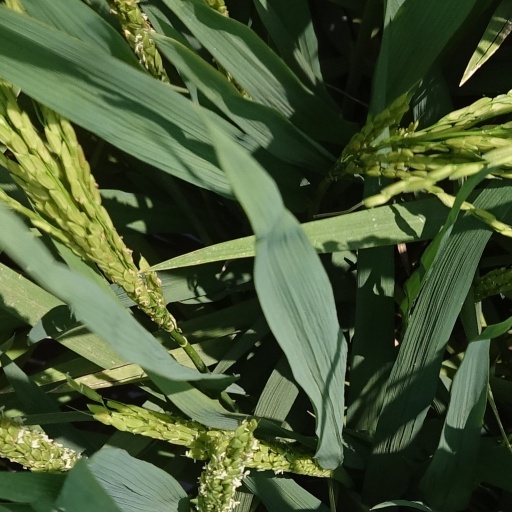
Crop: rice